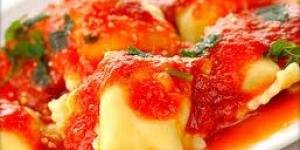
ravioli rellenos de pescado